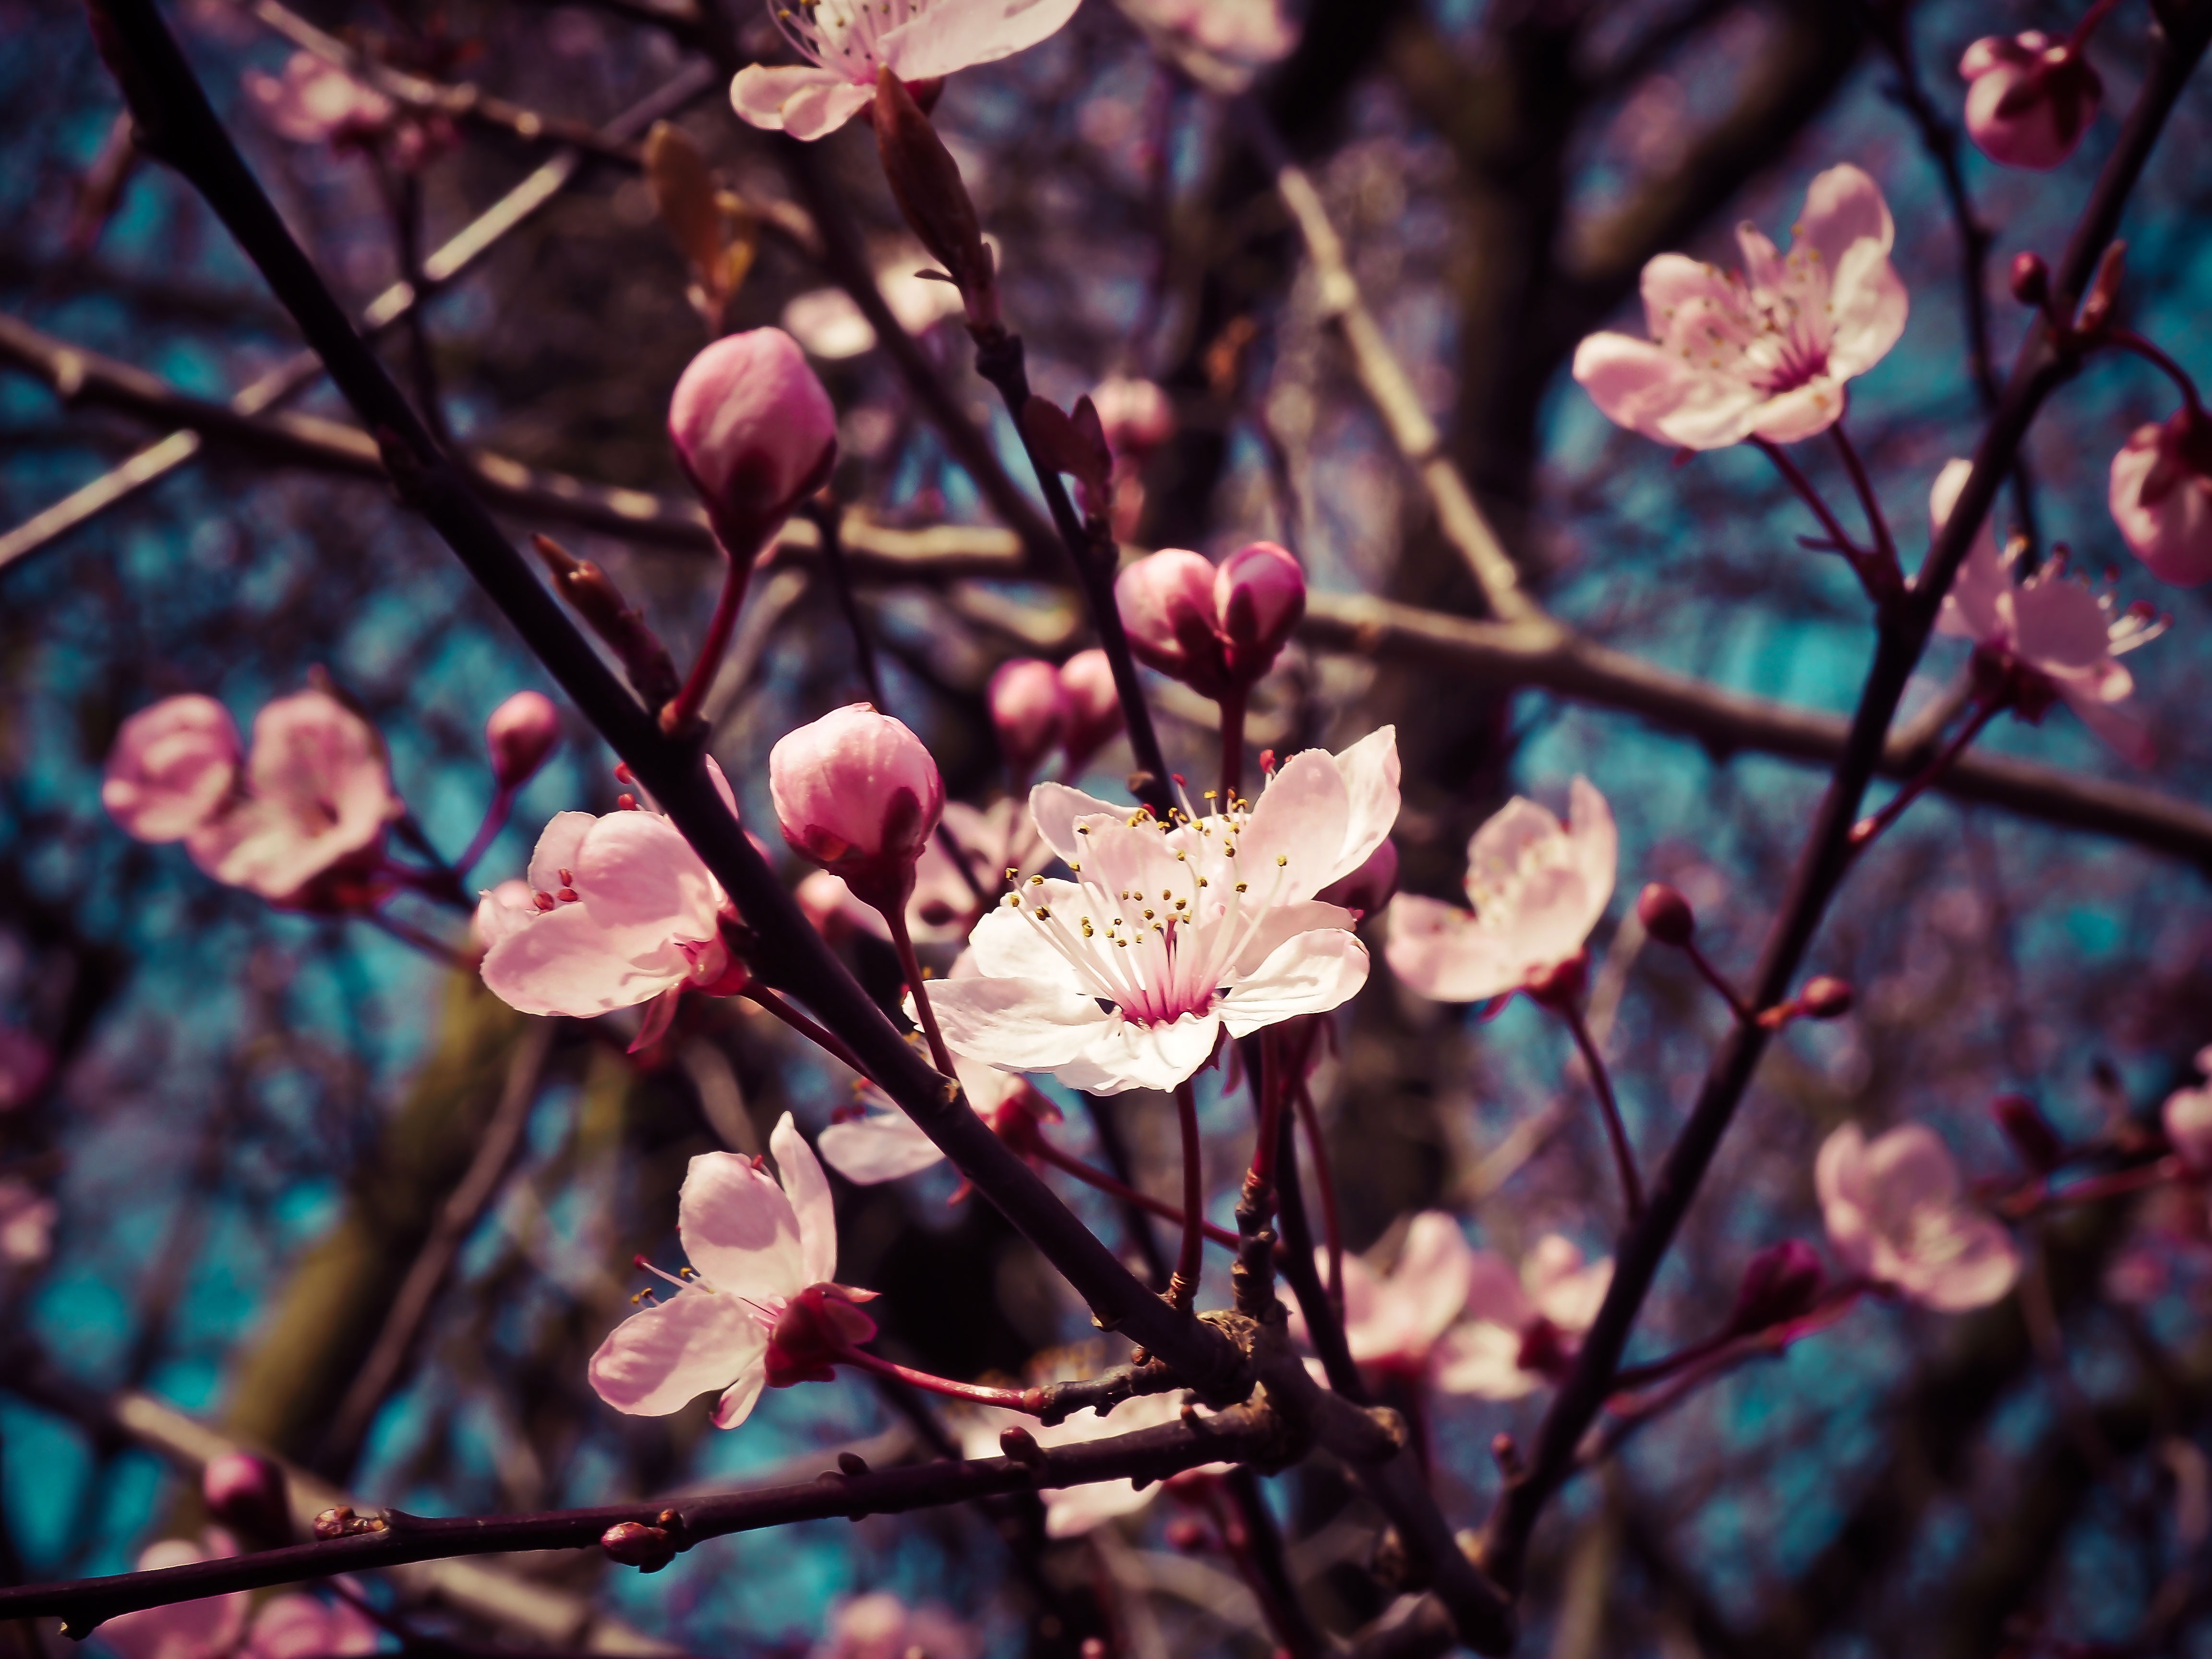
tree, nature, branch, blossom, plant, white, leaf, flower, petal, bloom, bush, food, spring, produce, botany, garden, close, flora, season, cherry blossom, flowers, macro photography, steinobstgewaechs, flowering plant, almond blossom, land plant